List of Hi-5 episodes

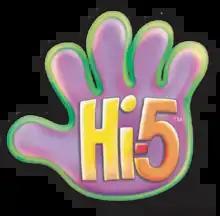

Hi-5 is an Australian children's television series, originally produced by Kids Like Us and later Southern Star for the Nine Network and created by Helena Harris and Posie Graeme-Evans. The program is known for its educational content, and for the cast of the program, who became a recognised musical group for children outside of the series, known collectively as Hi-5. It has generated discussion about what is considered appropriate television for children. The series premiered on 12 April 1999 on the Nine Network.